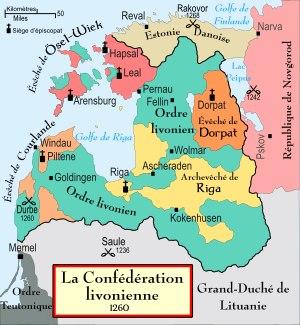
La Terra Mariana était le nom officiel de la Livonie Médiévale ou l'Ancienne Livonie formée dans les territoires qui correspondent aux actuelles Estonie et Lettonie.
L'Estonie danoise désignait les différentes parties du territoire de l'Estonie actuelle qui furent placées à plusieurs reprises durant le Moyen Âge, entre 1206 et 1346, sous la domination du Danemark.
L'histoire de la Lettonie commence officiellement en 1920 avec la création de la première république de Lettonie. Cependant, la région accueille ses premiers occupants dès la fin de la dernière ère glaciaire. Les peuples baltes qui arrivent vers 3000 av. J.-C., et vers 800 av. J.-C., se structurent en plusieurs tribus : Coures, Latgaliens, Séloniens, Sémigaliens.
Piltene est une ville en Lettonie qui se situe dans la région de Kurzeme.
Éléhard de Krause, baron de Kelles et de Turaida, né en 1519 en principauté épiscopale de Dorpat et mort en 1587 en duché de Prusse, était un aristocrate, diplomate et aventurier germano-balte, dernier voué de la principauté épiscopale de Dorpat dans les années 1550-1560 et ambassadeur de la Confédération de Livonie auprès du tsar Ivan IV le Terrible.
L'Estonie, en forme longue la République d'Estonie, est un pays d'Europe du Nord. Le pays partage ses frontières avec la Russie sur son flanc est et avec la Lettonie au sud. La mer Baltique s'ouvre à l'ouest, tandis que le golfe de Finlande, où se trouve la capitale Tallinn, constitue une délimitation naturelle au nord avec la Finlande. L'Estonie est traditionnellement regroupée avec ses voisins méridionaux, la Lettonie et la Lituanie, dans un ensemble géopolitique nommé pays baltes. Néanmoins, depuis l'indépendance de l'Union soviétique en 1991, le pays cherche à être reconnu comme un pays nordique proche de la Finlande, avec lequel sa population partage une grande partie de ses racines et de sa culture.
Livonie est le nom historique donné à plusieurs entités politiques se trouvant en Baltique orientale et dont le périmètre géographique a évolué suivant les périodes historiques.
Les Chevaliers Porte-Glaive ou Frères de l'Épée sont un ordre militaire organisé en 1202 à Dünamünde par Albert de Buxhoeveden, évêque de Livonie, et composé de « moines guerriers » germaniques dans le but de christianiser les populations baltes. Leur règle se fonde principalement sur celle des Templiers. Ils sont connus également sous le nom de Milice du Christ de Livonie ou simplement d'Ordre livonien à partir de 1237. Les membres de cet ordre portaient une robe de serge blanche avec la chape noire ; deux glaives rouges croisés de noir étaient brodés sur la poitrine, et un autre à l'épaule gauche.